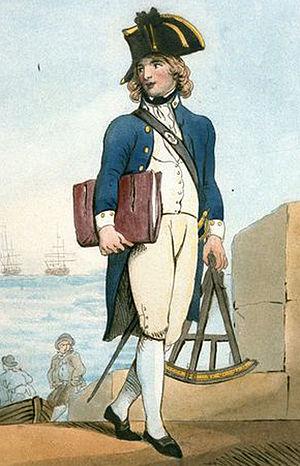
Un midshipman est un officier de marine en formation ou un officier du grade le plus bas, dans la Royal Navy, l'United States Navy et de nombreuses marines du Commonwealth. Au sein des pays du Commonwealth qui utilisent ce grade figurent l'Australie, le Bangladesh, la Namibie, la Nouvelle-Zélande, l'Afrique du Sud, l'Inde, le Pakistan, Singapour, Sri Lanka et le Kenya. Ce grade a également été utilisé, avant 1968, par la Marine royale du Canada, mais lors de la création des Forces canadiennes, le rang de midshipman a été remplacé par celui de Naval Cadet en anglais et d'aspirant de marine en français.